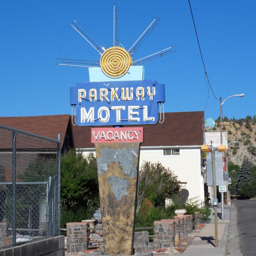
i would love to see this one restored , it 's as well .